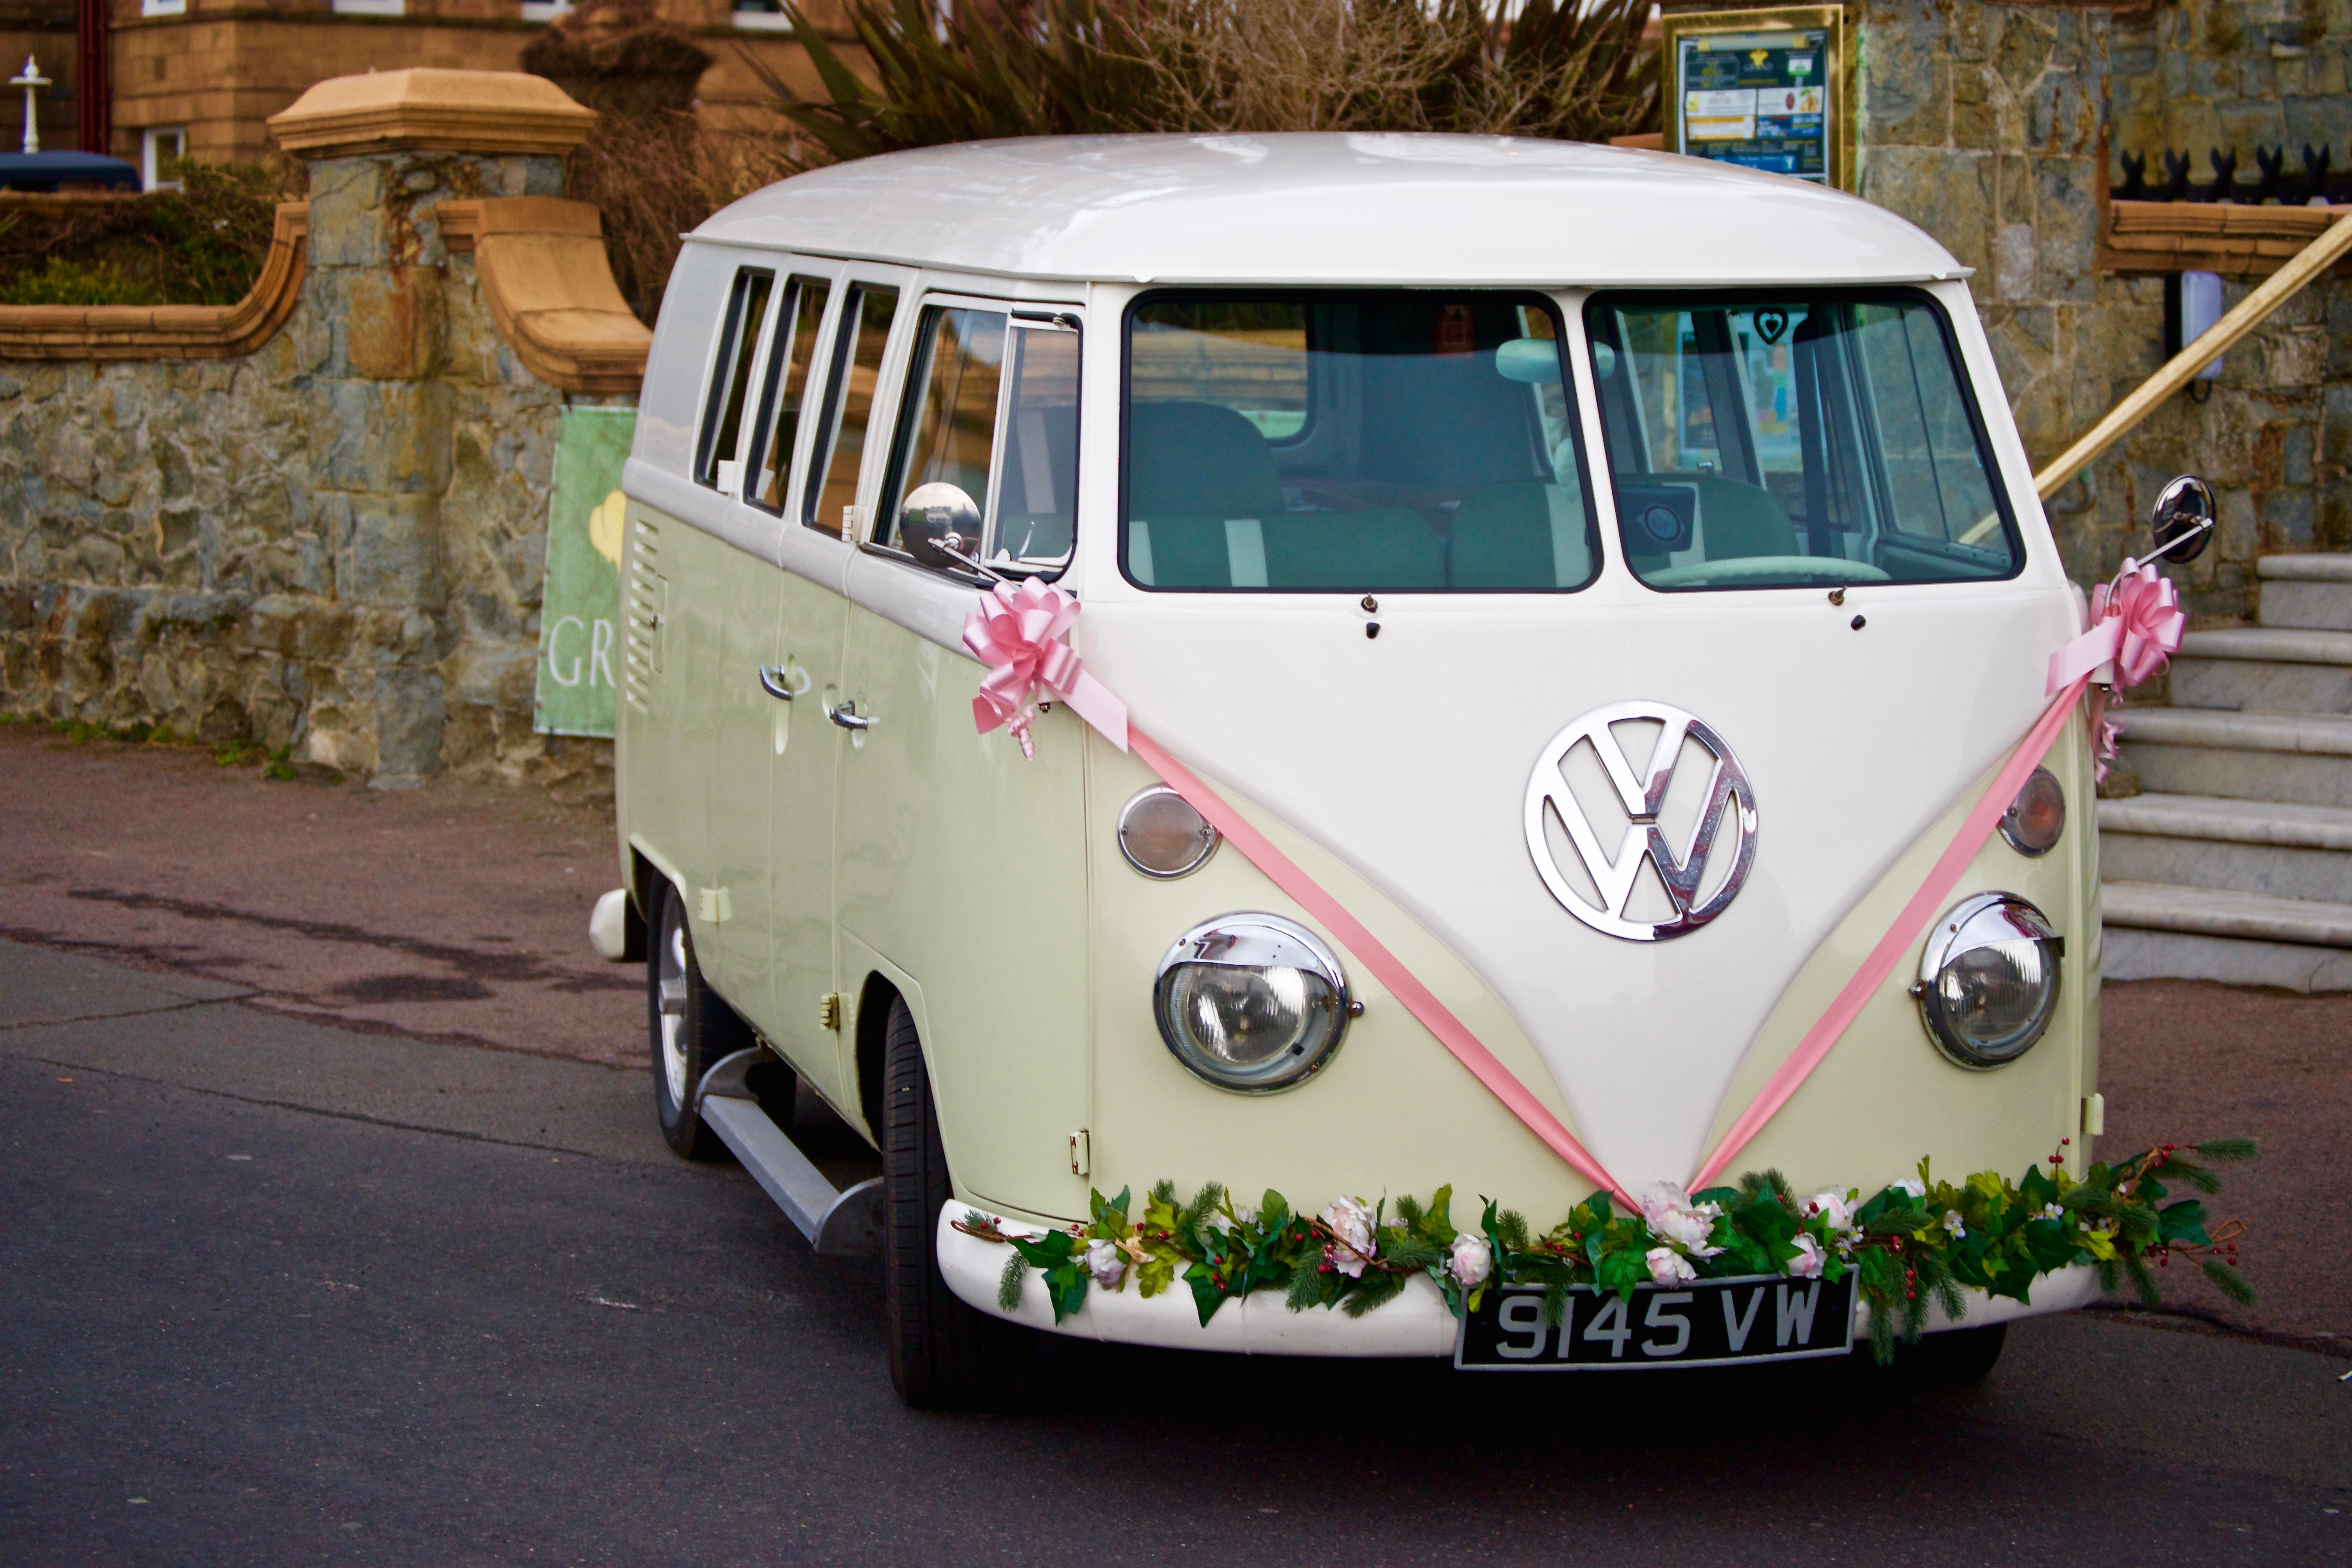
car, vintage, wheel, vw, volkswagen, van, transport, vehicle, motor vehicle, vintage car, bus, antique car, city car, land vehicle, volkswagen type 2, automobile make, automotive exterior, compact car